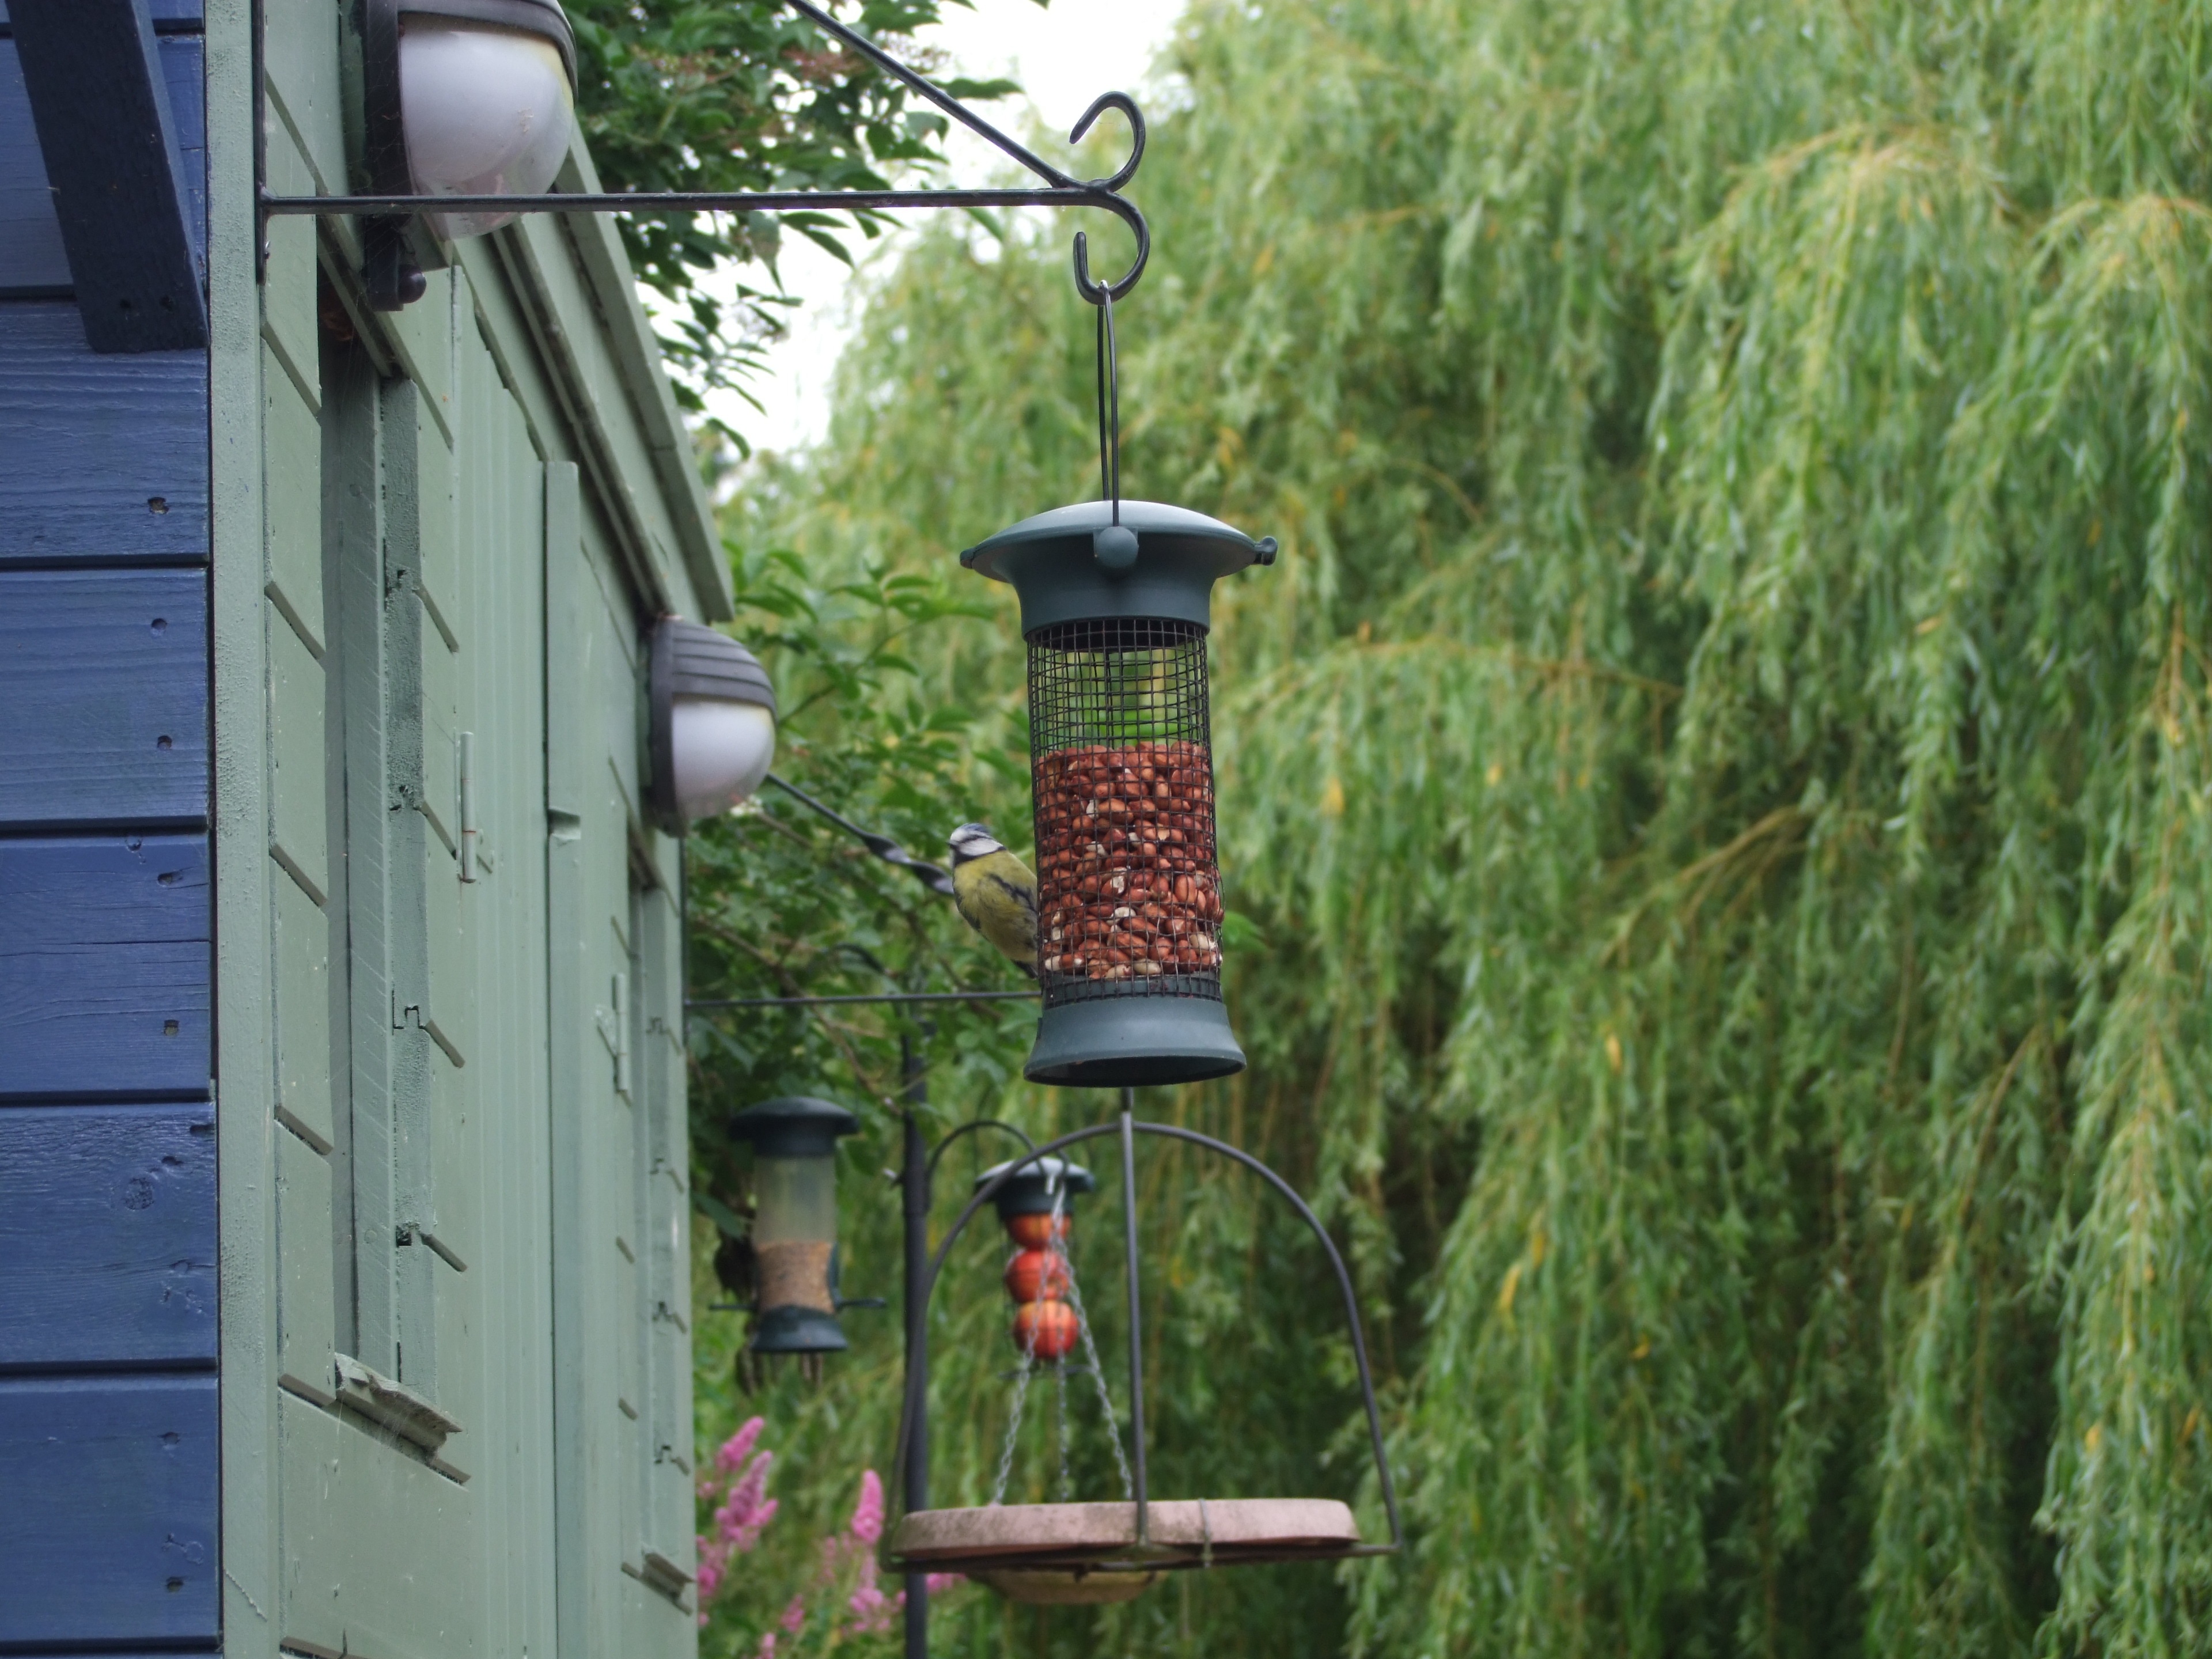
lighting, feeding, feeder, bird feeder, man made object, outdoor structure, feeding birds